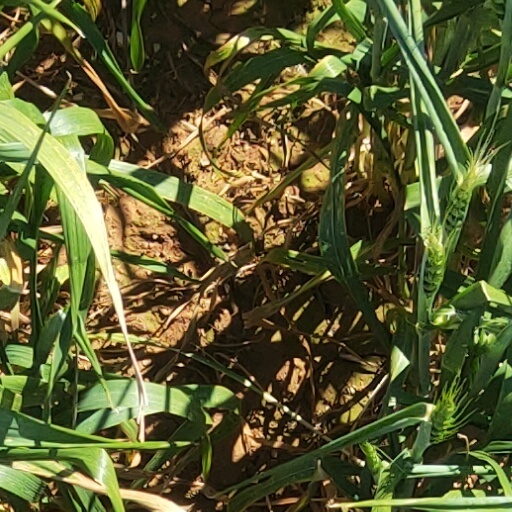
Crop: wheat